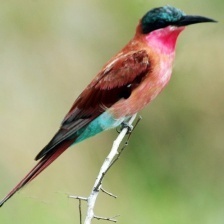
Species: CARMINE BEE-EATER
Scientific name: MEROPS NUBICOIDES
ImageNet parent category: bee_eater